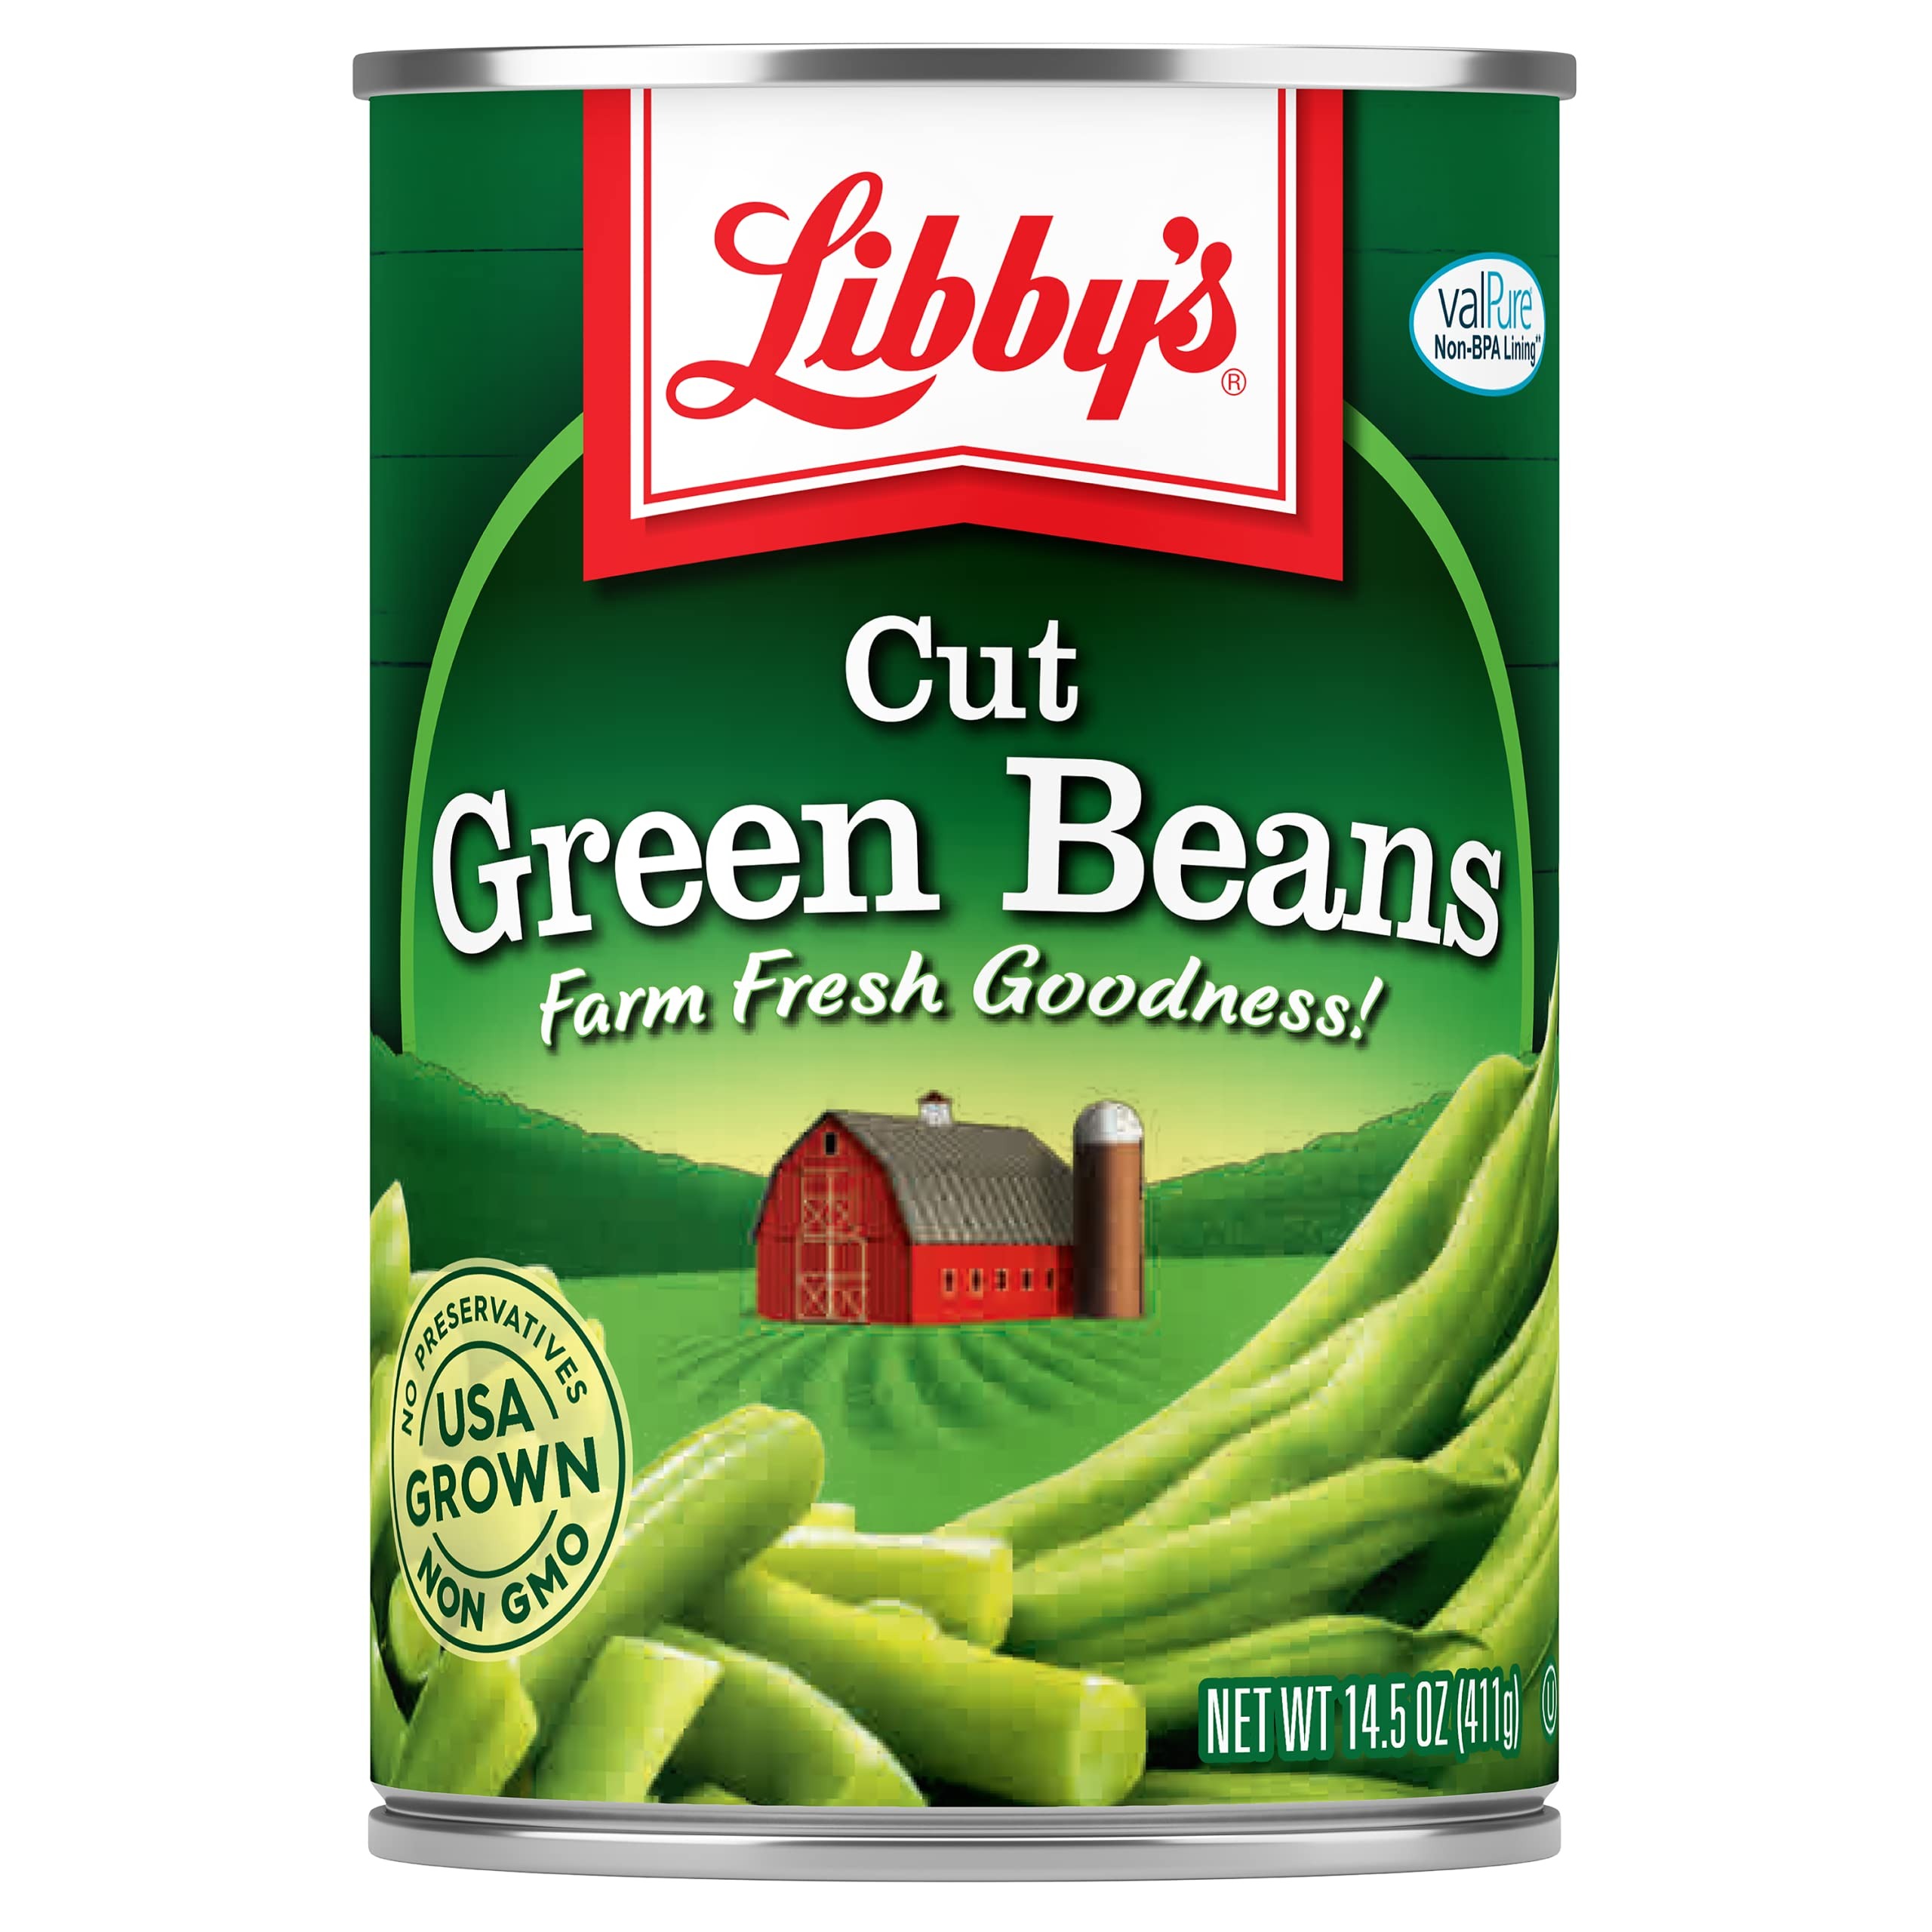
Item Name: Libby's Cut Green Beans | Naturally Delicious, Mild & Subtly Sweet | Crisp-Tender Bite | Grown & Made in USA | 14.5 oz (Pack of 12)
Bullet Point 1: EXCEPTIONALLY DELICIOUS TASTE: Libby's Cut Green Beans are fresh-picked at the peak of ripeness and packed within hours to seal in Farm Fresh Goodness for a deliciously mild, subtly sweet flavor and crisp-tender bite.
Bullet Point 2: NATURAL GOODNESS: Libby's Green Beans are selected for exceptional taste and crisp-tender texture. Starting as fresh, plump firm pods, our Green Beans are then cut into bite-sized lengths for a deliciously mild, subtly sweet flavor and crisp-tender texture.
Bullet Point 3: CLEAN LABEL: Just Green Beans, Water and Salt! Yep, that's it. Kosher. No Preservatives. Non-GMO. A real crowd pleaser that is great as a standalone side-dish, snack or "secret-ingredient" in your favorite recipes. Try in a Classic Green Bean Casserole or visit LibbysVegetablesDOTcom/recipes for recipes, serving suggestions and more!
Bullet Point 4: GROWN & MADE IN THE USA: Libby's Cut Green Beans are grown and made in the U.S.A. - Cultivated in the U.S. heartland by multi-generational, U.S. farmers on family-owned farms located primarily in Iowa, Illinois, Minnesota, New York or Wisconsin.
Bullet Point 5: ENVIRONMENTALLY FRIENDLY: Packaged in convenient, recyclable steel cans made with Non-BPA lining (can lining not intentionally made with BPA). Ready-to-Eat.
Value: 174.0
Unit: Ounce

Price: 17.485